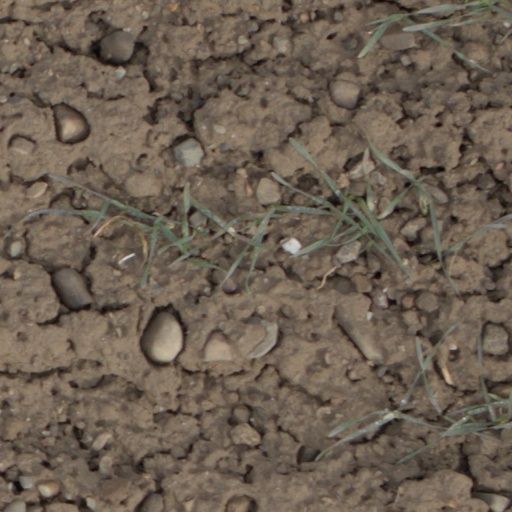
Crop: wheat